51st Army (Russia)

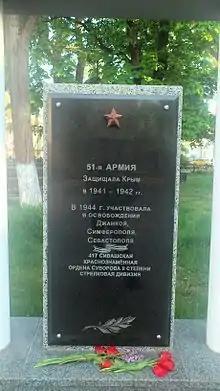
Memorial to 51st Army in Simferopol

The 51st Army was a field army of the Red Army that saw action against the Germans in World War II on both the southern and northern sectors of the front. The army participated in the Battle of the Kerch Peninsula between December 1941 and January 1942; it was destroyed in May 1942 with other Soviet forces when the Wehrmacht launched an operation to dislodge them from the peninsula. The army fought in the Battle of Stalingrad during the winter of 1942–43, helping to defeat German relief attempts. From late 1944 to the end of the war, the army fought in the final cutting-off of German forces in the Courland area next to the Baltic. Deactivated in 1945, the army was activated again in 1977 to secure Sakhalin and the Kuril Islands. Following the dissolution of the Soviet Union, the army continued in existence as a component of the Russian Ground Forces. The army was active during two periods from 1941 until 1997.